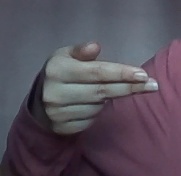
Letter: ghain